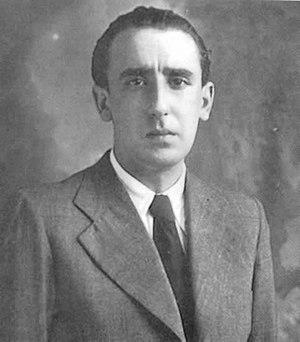
Álvaro Cunqueiro Mora est un romancier, poète, dramaturge, journaliste et gastronome espagnol, considéré comme l'un des piliers de la littérature galicienne.